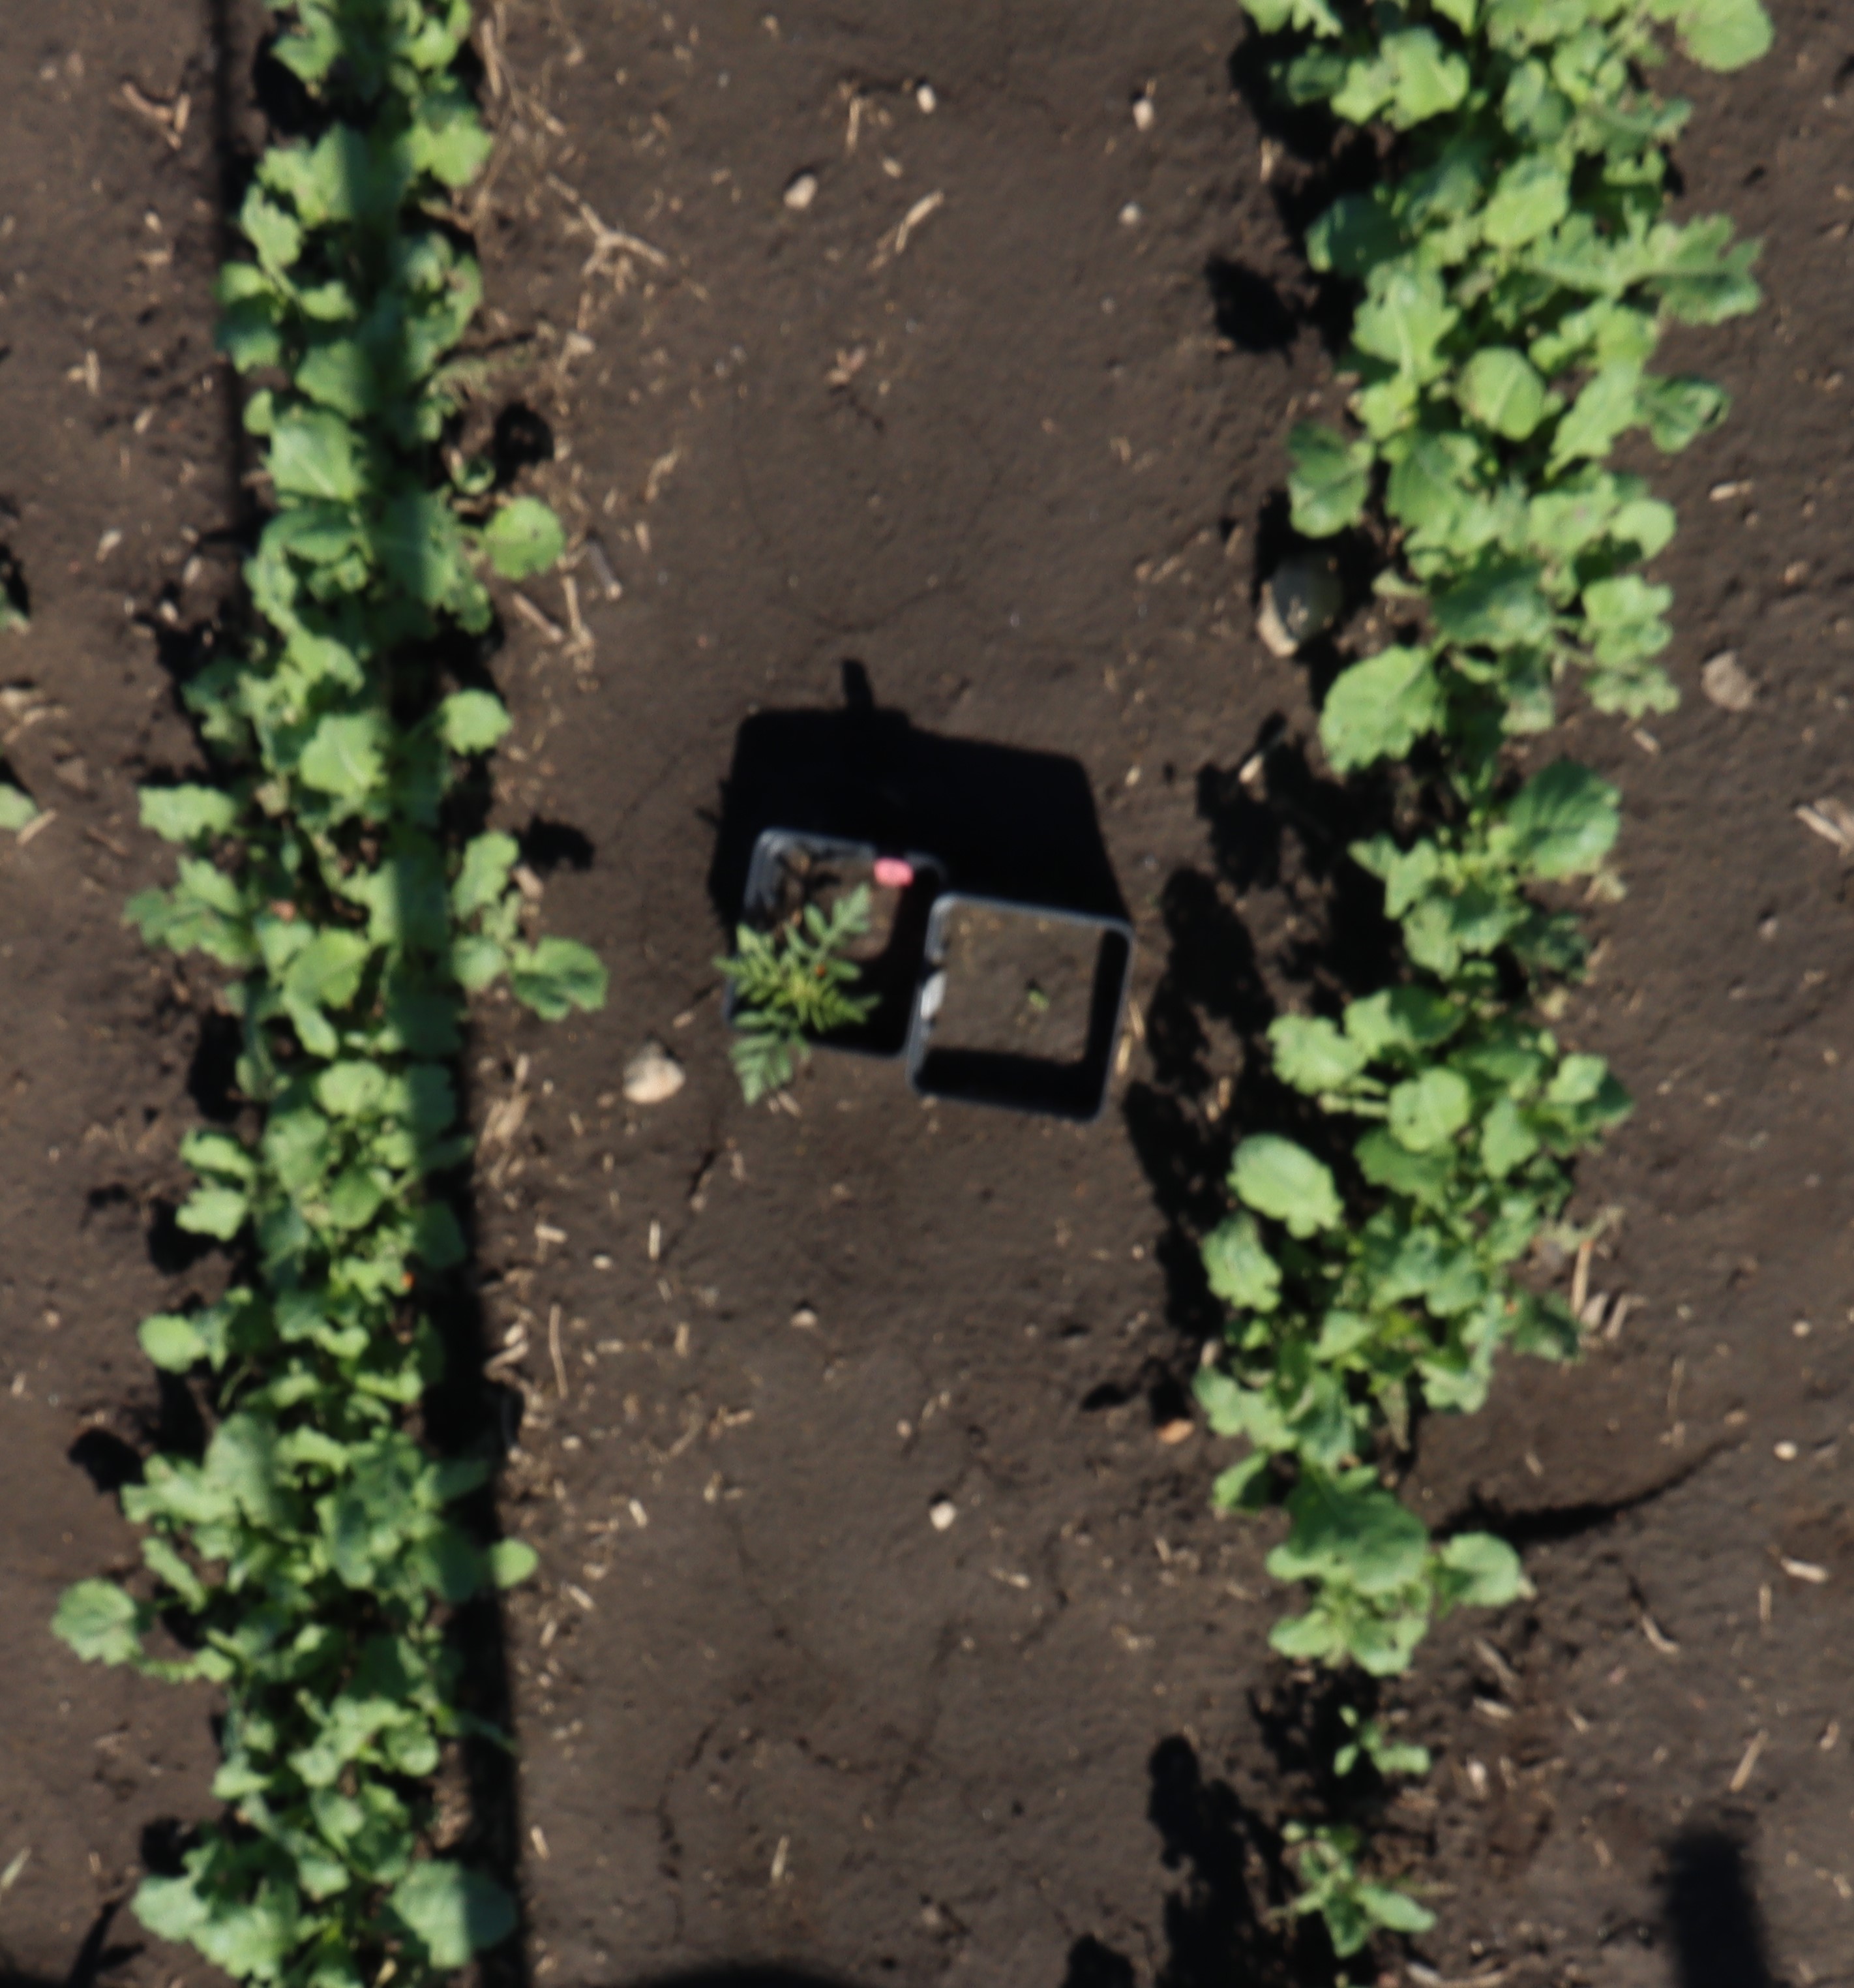
Crop: Canola
Objects: Canola, Canola, Canola, Canola, Canola, Canola, Canola, Canola, Canola, Canola, Ragweed